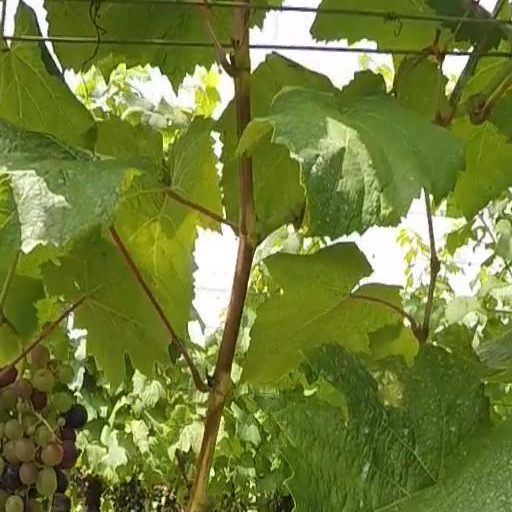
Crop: grape